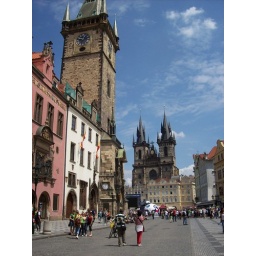
Judging by the lack of people in front of the astronomical clock (the tower on the left) it's not about to strike!